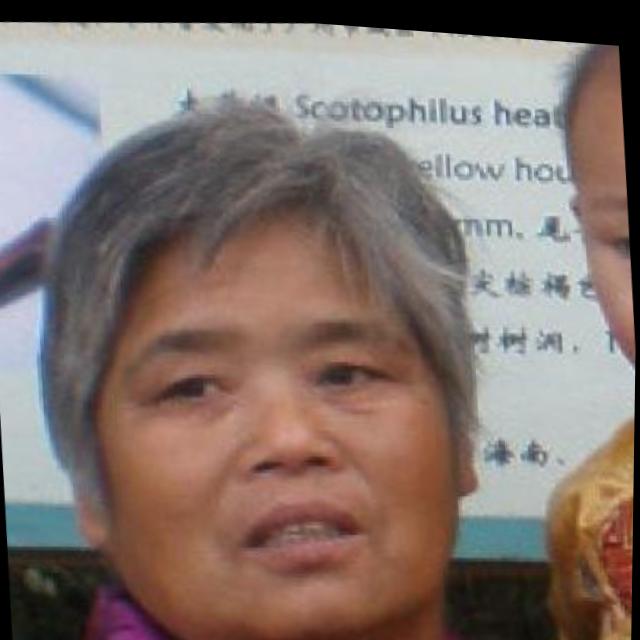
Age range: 45-64